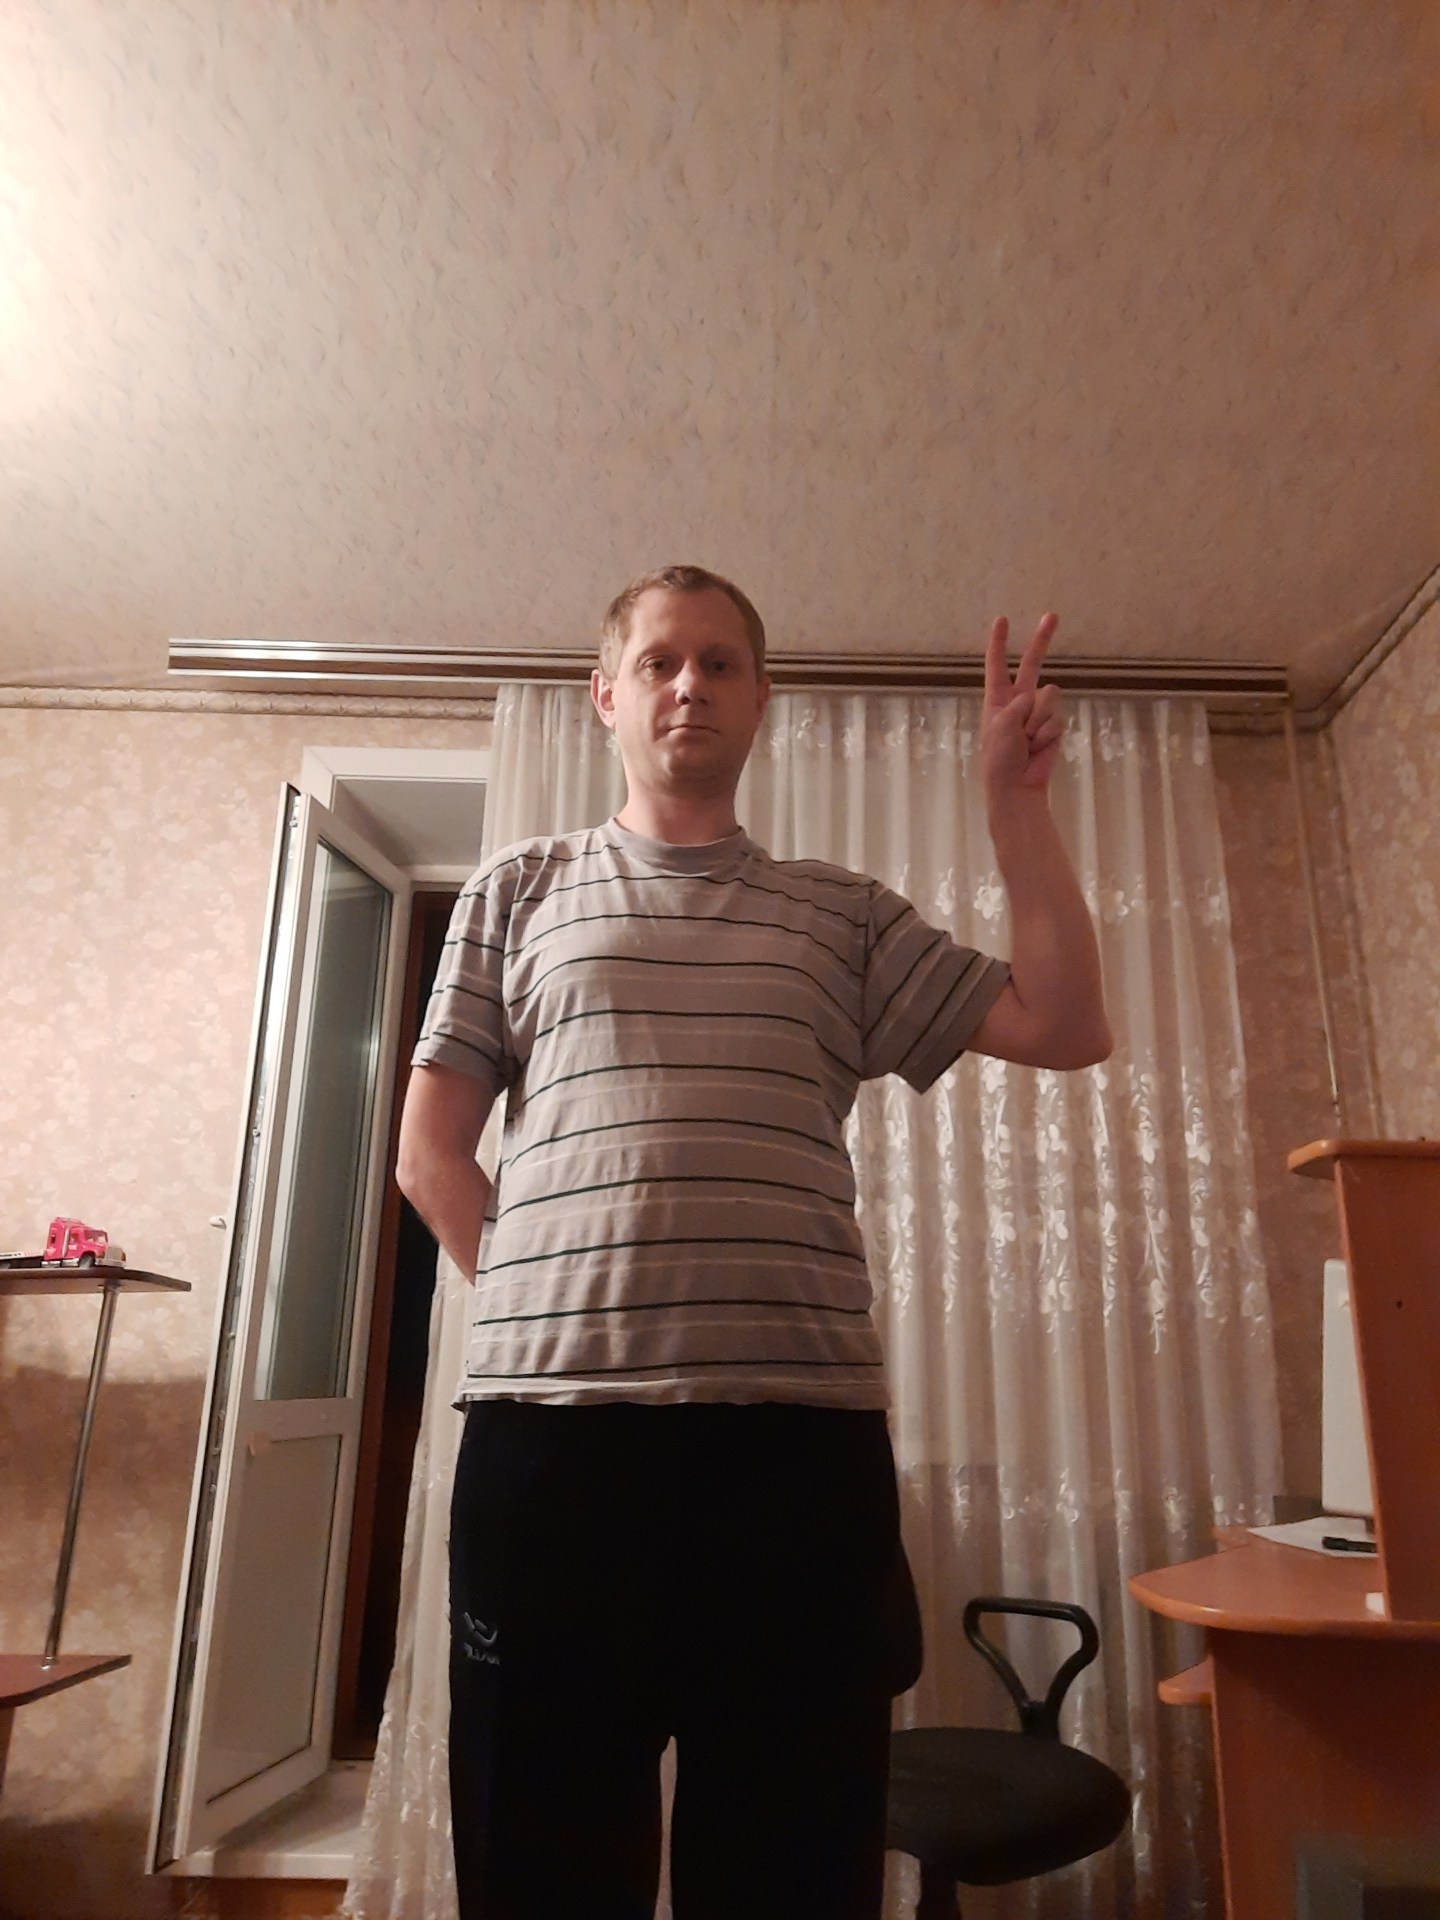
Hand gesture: peace